Exertional rhabdomyolysis

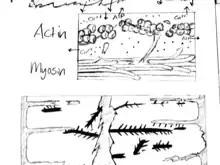
Actin, and myosin

The increase of sustained muscle contraction leads to oxygen and ATP depletion with prolonged exposure to calcium. The muscle cell membrane pump may become damaged allowing free form myoglobin to leak into the bloodstream.